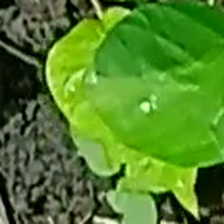
Weed species: Obscure_morning _glory(Ipomoea obscura)